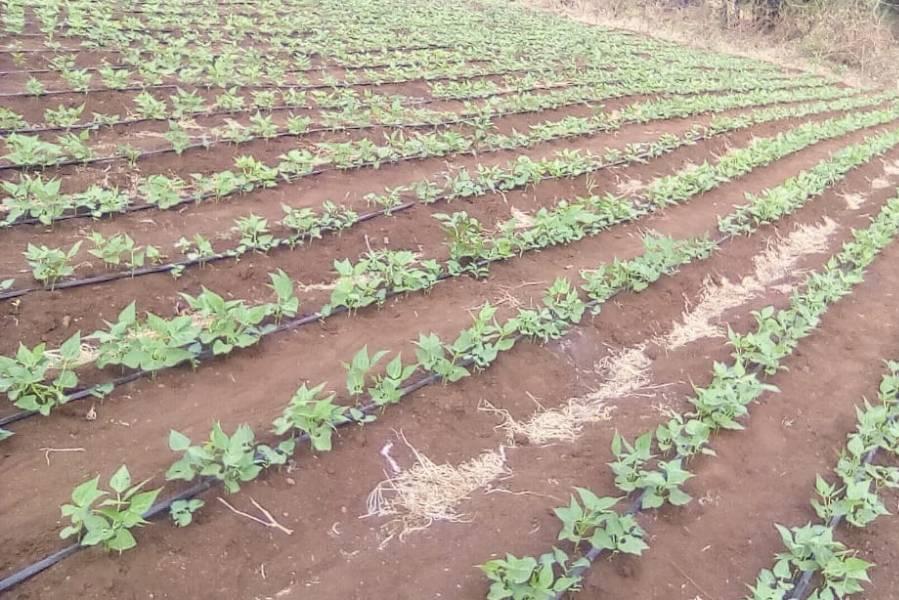
Mfumo wa umwagiliaji unaotumika katika mashamba makubwa, ambapo mabomba marefu hulazwa na kutobolewa matundu madogo yayodondosha maji kwa njia ya matone, na kufanya udongo kuwa na unyevunyevu kwa mda wote.